Angústias

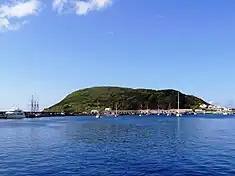
Overlapping mountains: Monte Escuro (foreground) and Monte da Guia (background) as seen from the harbour in Horta

This urbanized parish's northern border begins at the Horta Marina, and crosses through commercial buildings to the "Ramp do São Francisco" and alongside the "Santa Casa da Misericórdia" (the "Rua da Santa Casa") before intersecting the property-line of the former Dabney residence "The Cedars", following the "Rua Luís de Camões", until intersecting at "Rua da Ilha do Pico". From this point the border follows "Rua Ilha do Pico" until "Rua do Moínho", where it skirts Monte Carneiro until reaching the border with Flamengos. The western border follows "Calço da Fugeuira" for several metres before extending westerly into the pasturelands of Pasteleiro, where it plunges south through the industrial zone, crossing the "Via-Rápida" and the "Rua do Lajinho" until reaching the sea. The parish encompasses an area that extends from the civil parish of Feteiras along the southern coast of Faial, to the port area of the city of Horta. It includes the bay of Port Pim, Monte da Guia and Monte Escuro, and a small portion of Monte Carneiro. It is fronted on the north by the civil parish of Matriz and Flamengos, while completely surrounded on all other borders by the Atlantic Ocean.